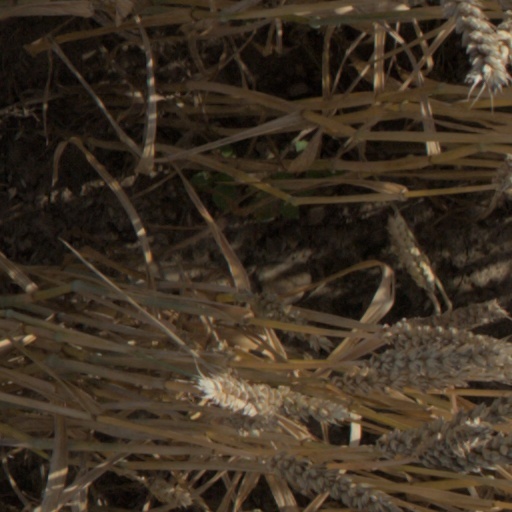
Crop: wheat